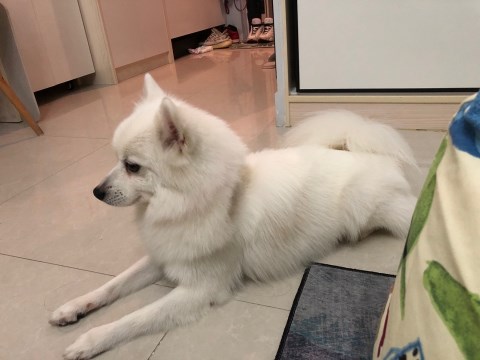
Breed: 253-n000107-Japanese_Spitzes